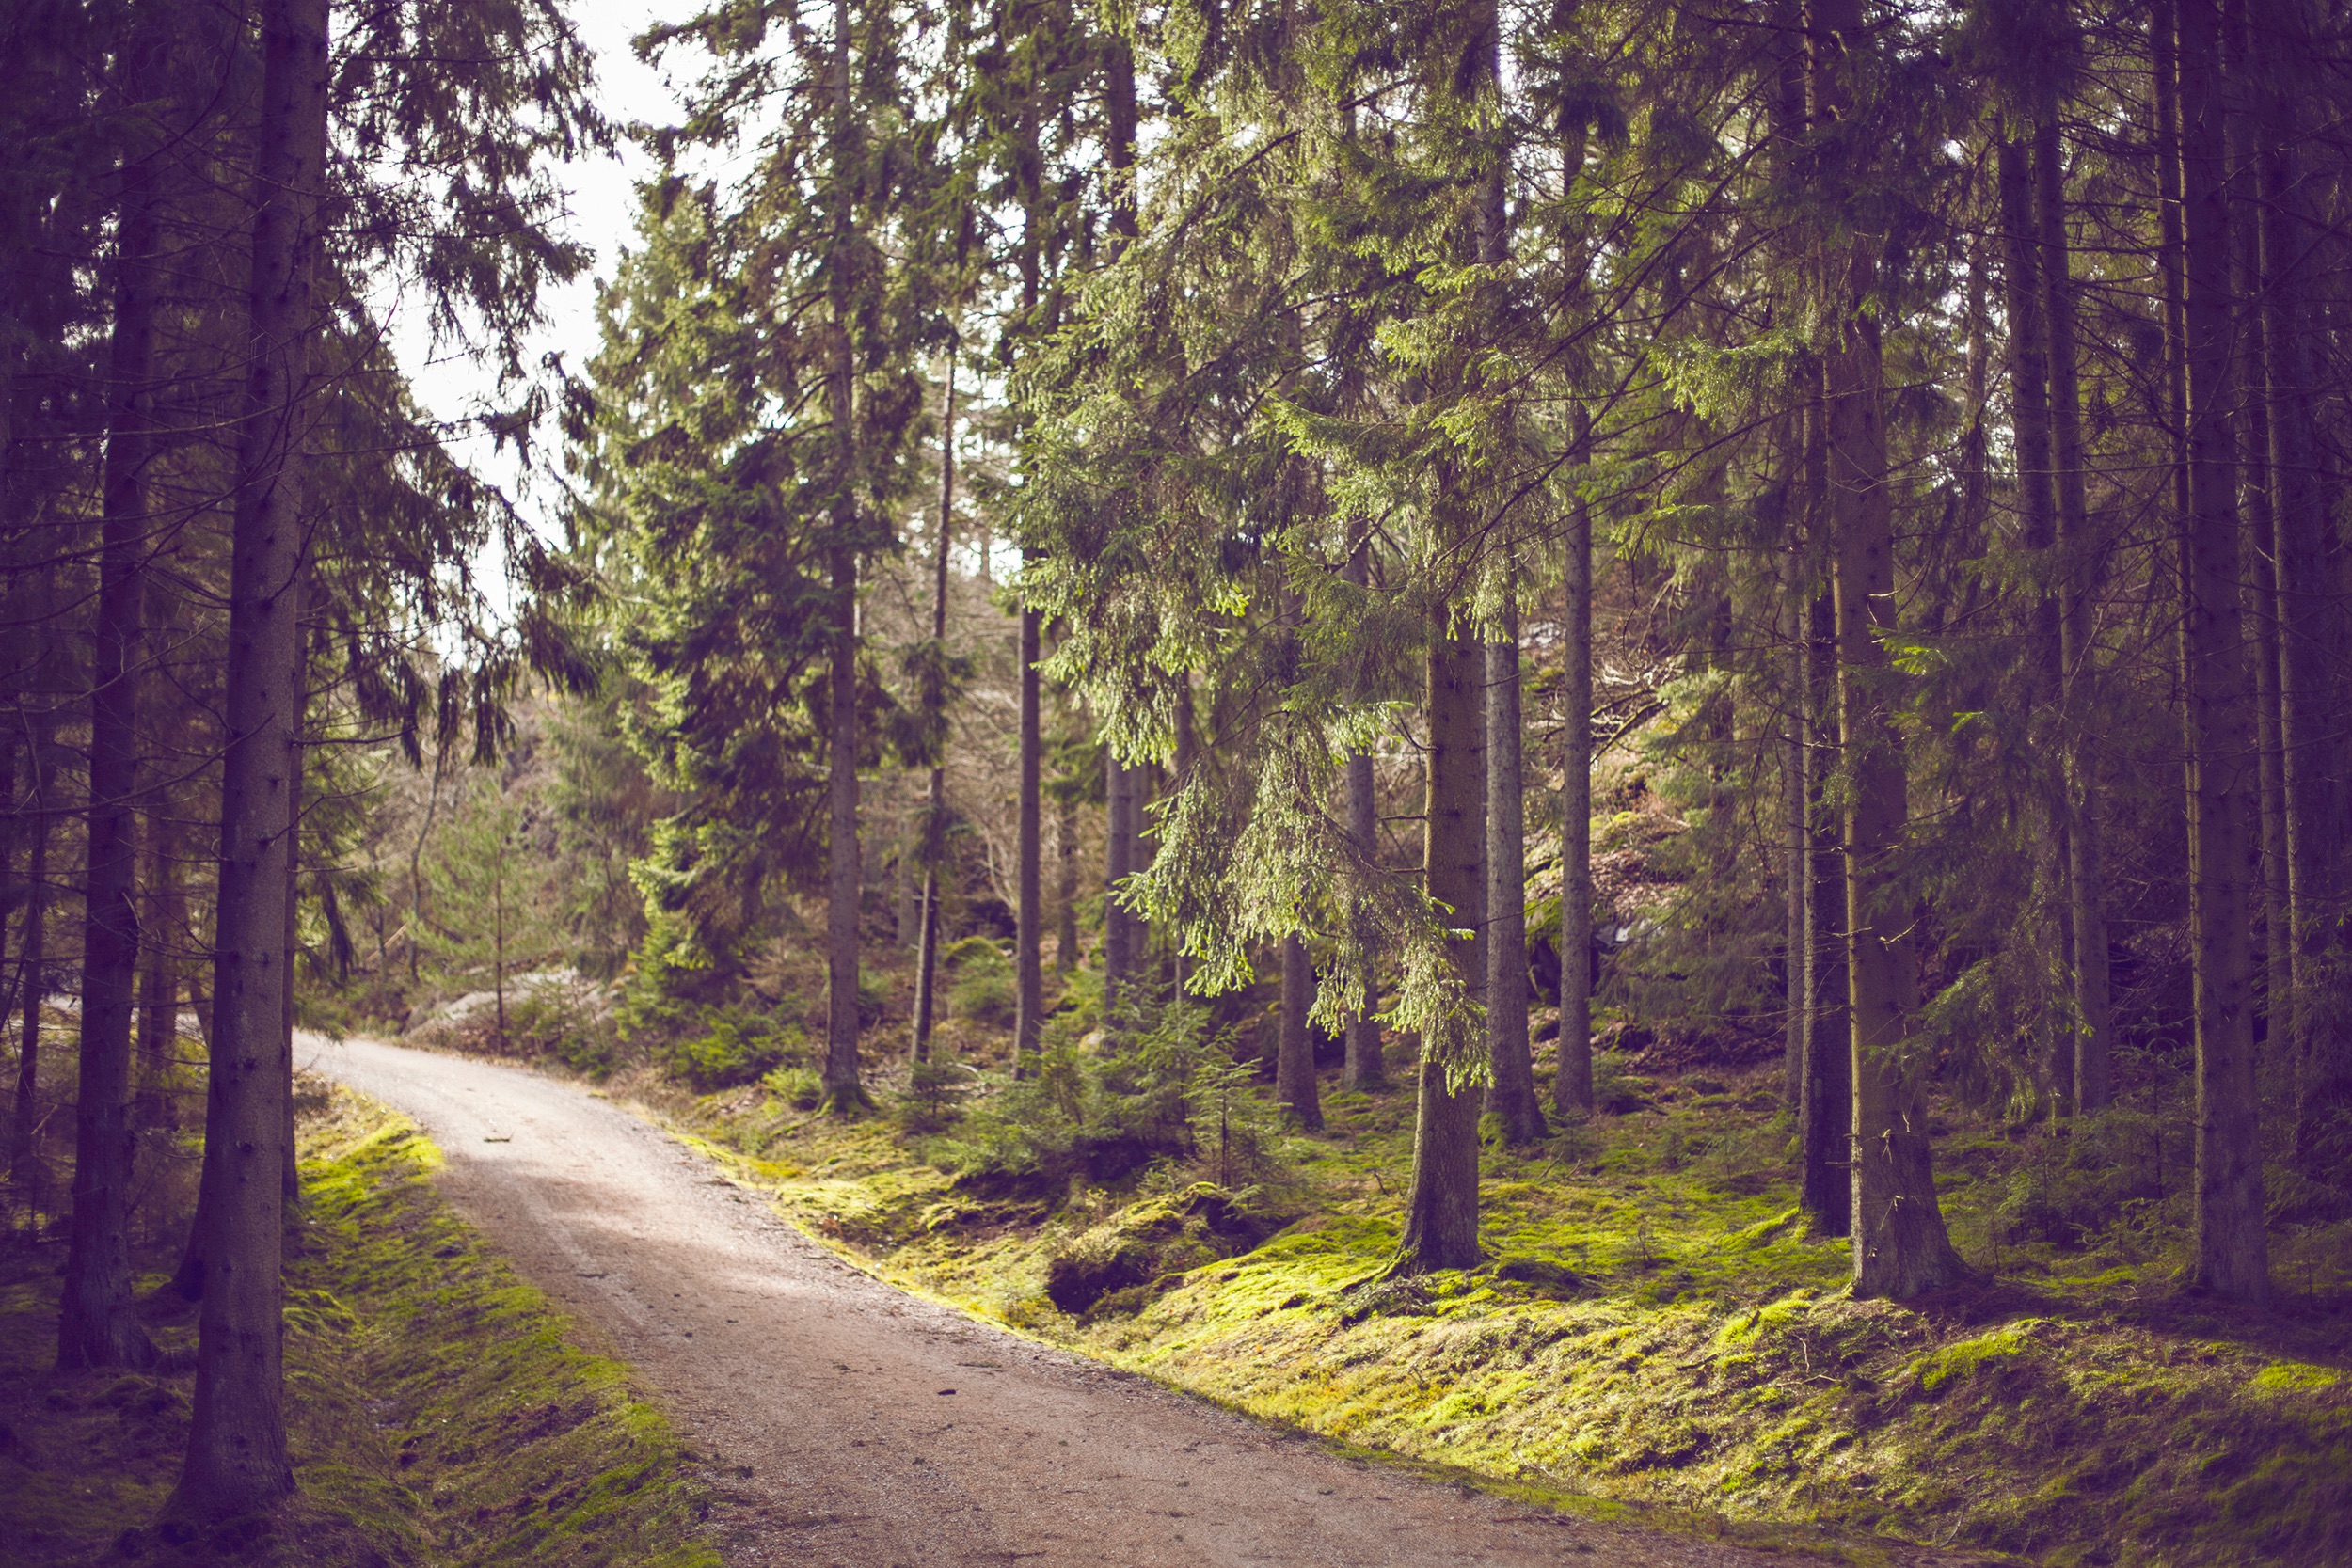
tree, nature, forest, path, wilderness, plant, road, trail, sunlight, morning, leaf, autumn, season, deciduous, woodland, habitat, ecosystem, biome, old growth forest, natural environment, geographical feature, atmospheric phenomenon, woody plant, temperate broadleaf and mixed forest, temperate coniferous forest